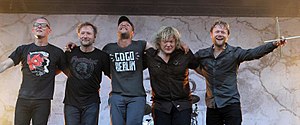
Magtens Korridorer
Magtens Korridorer på Grøn Koncert 2013 i Aalborg.
Magtens Korridorer er en dansk rockgruppe.